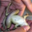
Label: frog